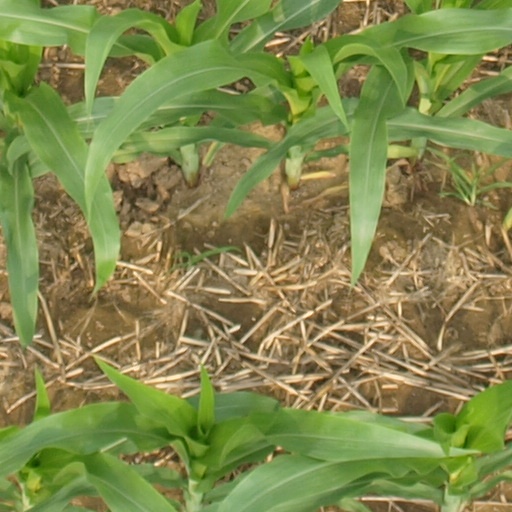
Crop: maize; corn